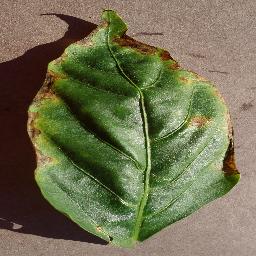
Label: Pepper,_bell___Bacterial_spot